Chery Fulwin (1999)

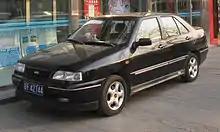
Chery Fulwin

Yin was originally poached by the government of Wuhu, in Anhui province, after they had reached the decision to develop a car for local production. Yin had also quietly purchased the production line for a rather outdated Ford engine (the 1.6 CVH) in England, which he then transferred to Anhui: the first engines left the production line in May 1999. This was to be the first engine installed in the Windcloud. It was later replaced by the more modern Tritec and Acteco engines. At the time, China had very strict regulations hindering the entry of new players into the automotive industry, so for nearly two years Chery was officially only producing "automotive components", albeit in a fully assembled form. In 2001, Chery finally received government permission to market their cars nationwide.